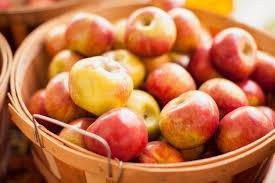
Label: apples